Blake Morrison

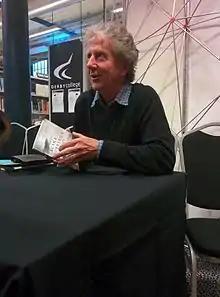
Morrison at the Derby Book Festival in 2015

Philip Blake Morrison (born 8 October 1950) is an English poet and author who has published in a wide range of fiction and non-fiction genres. His greatest success came with the publication of his memoirs "And When Did You Last See Your Father?" (1993), which won the J. R. Ackerley Prize for Autobiography. He has also written a study of the murder of James Bulger, "As If". Since 2003, Morrison has been Professor of Creative and Life Writing at Goldsmiths College, University of London. He is a Fellow of the Royal Society of Literature.